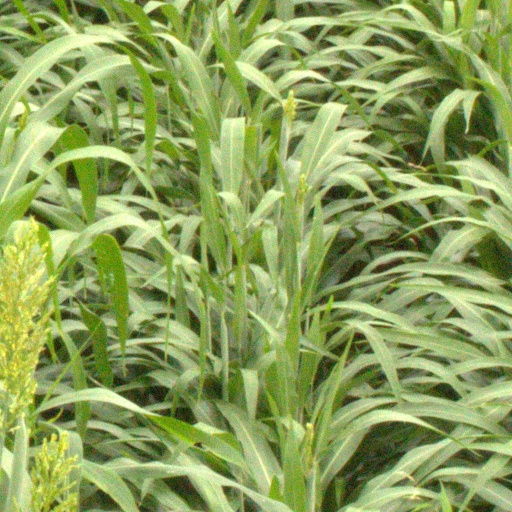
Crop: sorghum